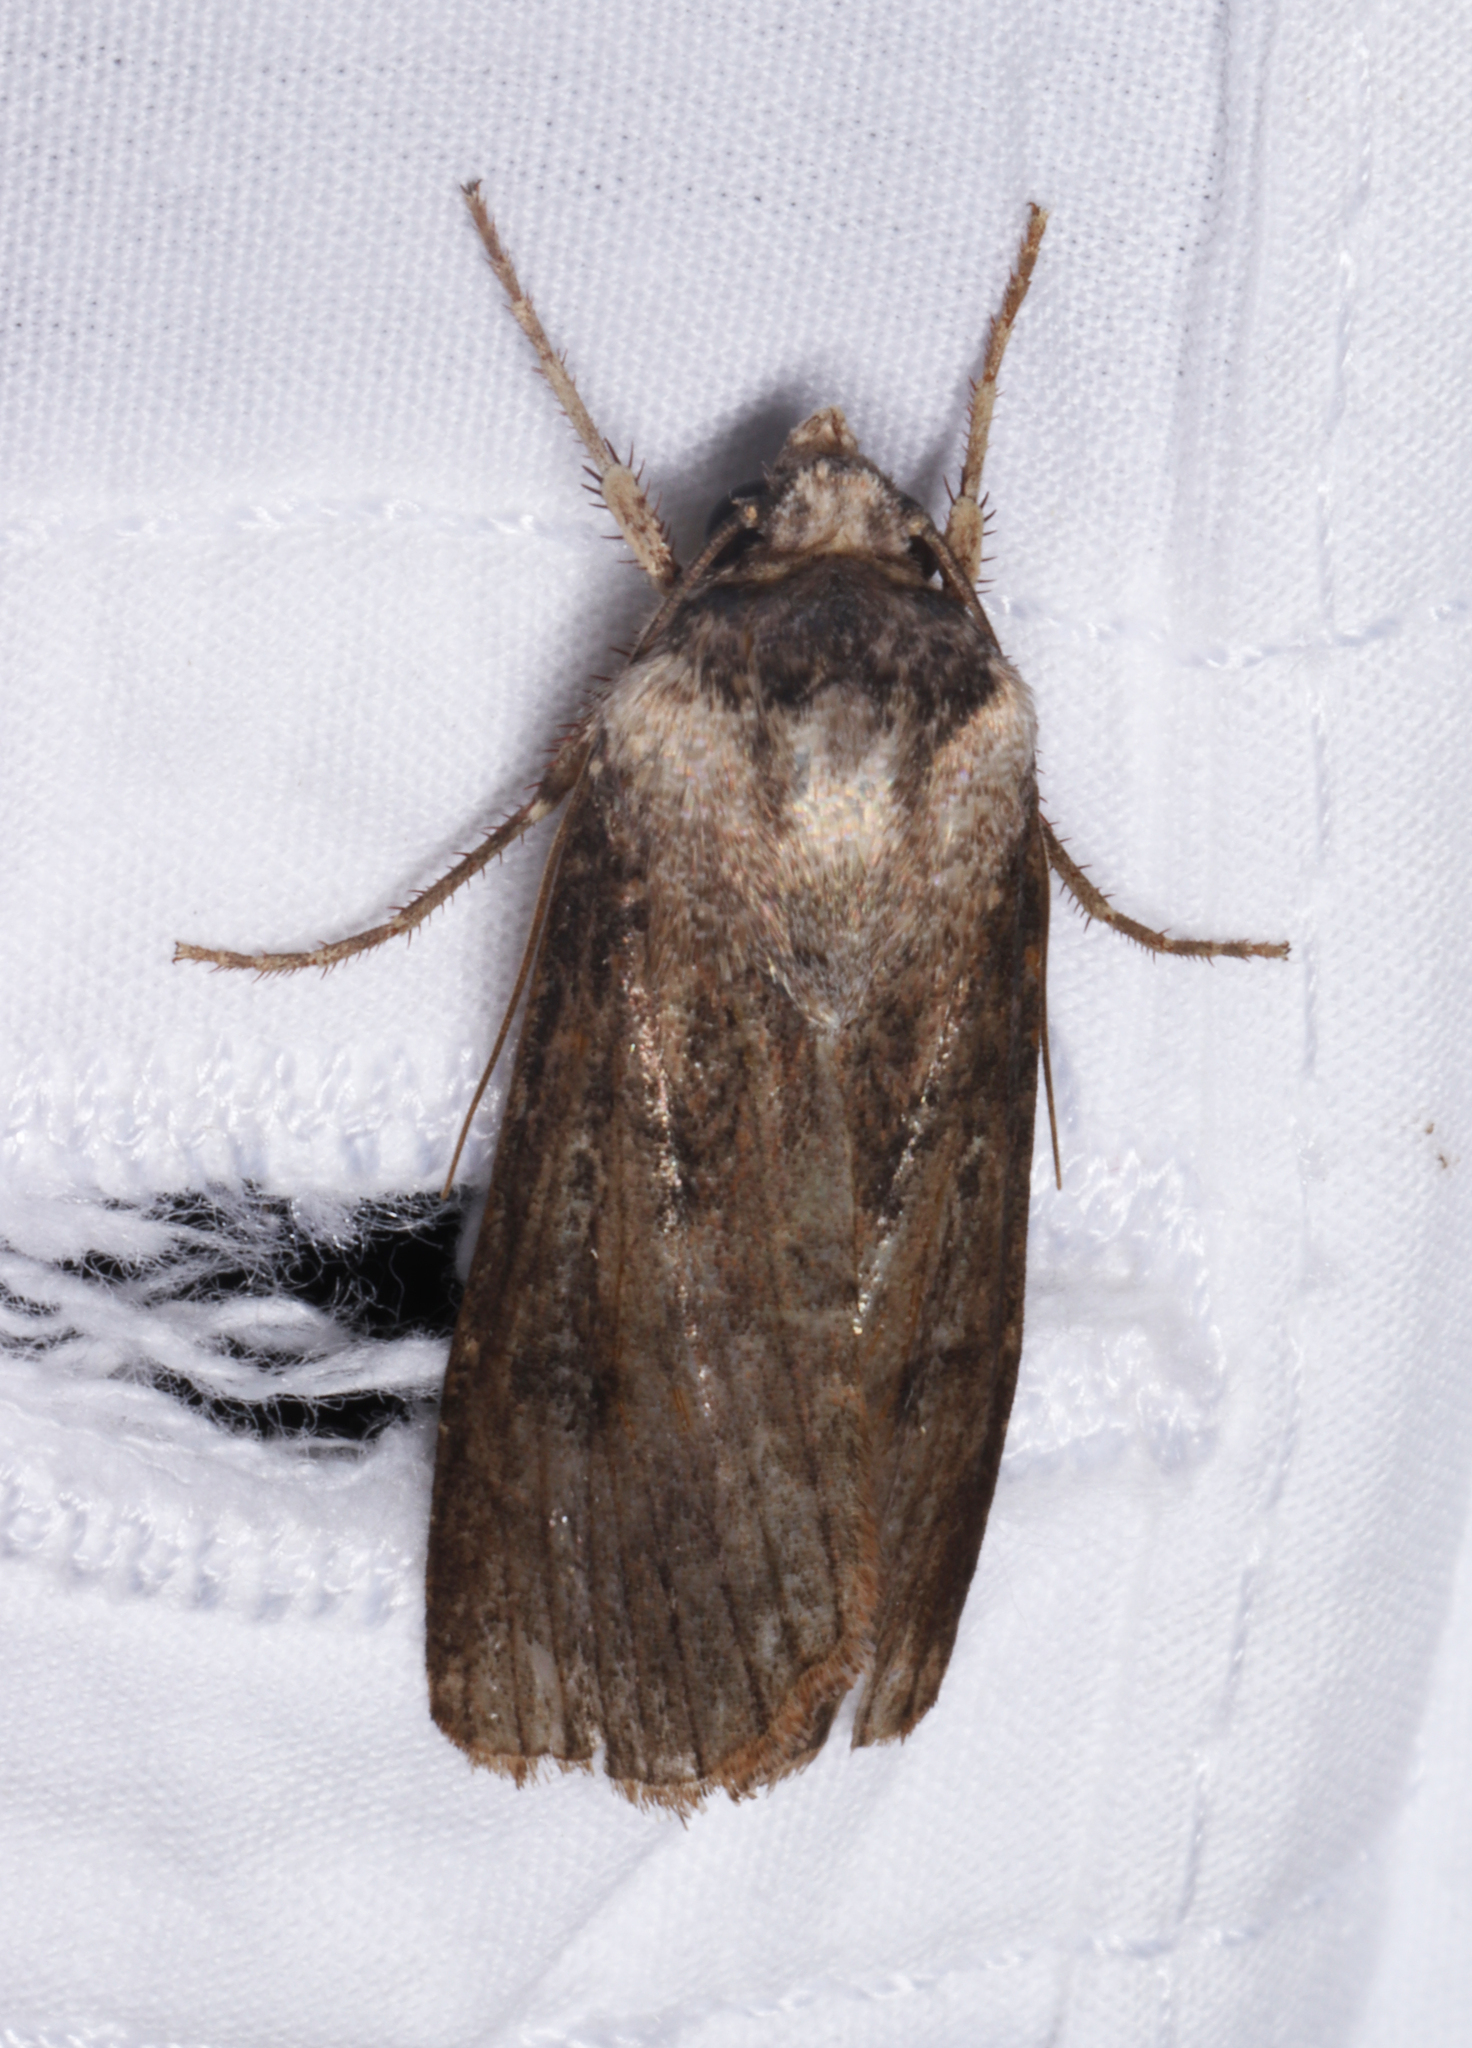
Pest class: cutworms